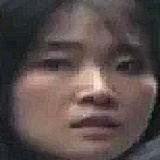
diễn viên Hoàng Hiên